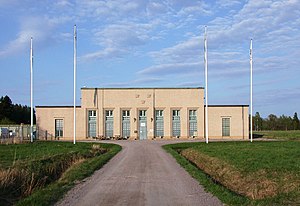
Motala / Galleri
Motala er en by i Östergötland län, Sverige. Byen har 29.798 indbyggere og har borgmestersædet for Motala kommune. Byen bliver anset for at være hovedstaden på Göta-kanalen.